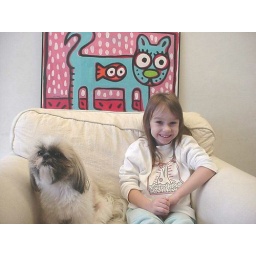
A customer's child and dog in front of my cat painting